XX Programmes

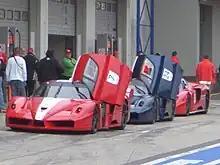
FXX Programmes

The XX Programmes (also known as the FXX Programmes) is a research and development program promoted by Ferrari to test technologies deriving from competitions and new solutions developed by suppliers on hyper cars from any homologation or regulation.